Archaeology of Israel

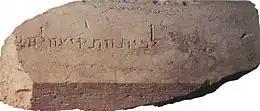
The Trumpeting Place inscription stone with Hebrew text, excavated at the southern foot of the Temple Mount

The Iron Age in the Levant begins in about 1200 BCE, following the Late Bronze Age Collapse, when iron tools came into use. It is also known as the Israelite period. In this period both the archaeological evidence and the narrative evidence from the Bible become richer and much writing has attempted to make links between them. A chronology includes: